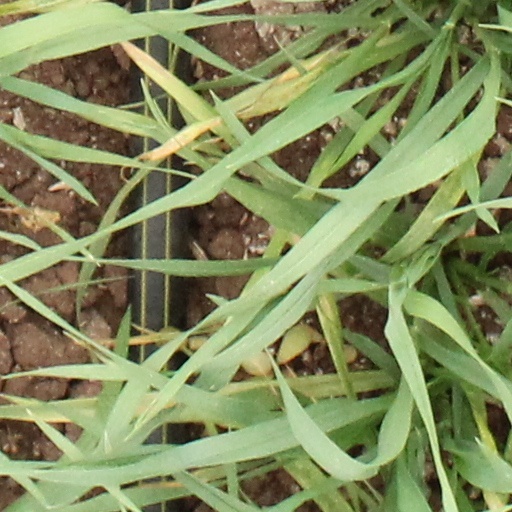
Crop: wheat